Describe the emotion expressed in this image:  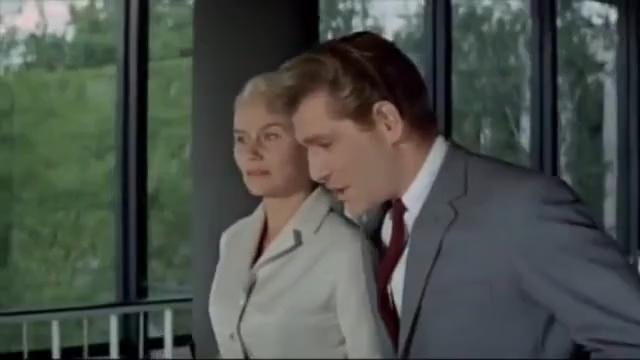
This person displays Suffering, valence and arousal with low intensity.